Senkaku Islands

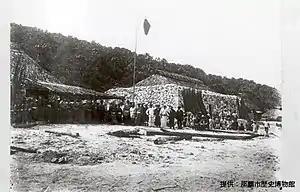
Japanese workers at a bonito fishery processing plant on Uotsuri-shima sometime around 1910

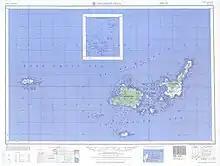
Map including Uotsuri-Shima (labeled as UOTSURI-SHIMA 魚釣島) (1954)

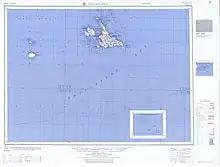
Map including Taishō-tō (labeled as SEKIBI-SHO 赤尾屿) (1954)

As the uninhabited islets were historically used as maritime navigational markers, they were never subjected to administrative control other than the recording of the geographical positions on maps, descriptions in official records of Chinese missions to the Ryukyu Kingdom, etc.